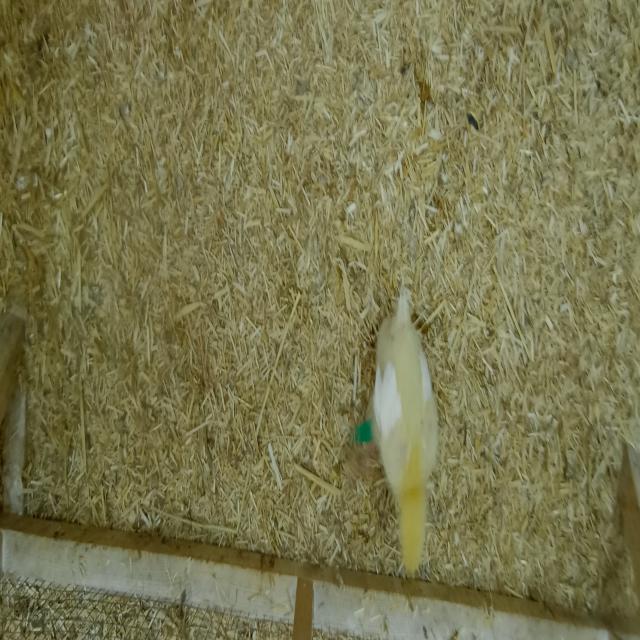
Weight: 214 g